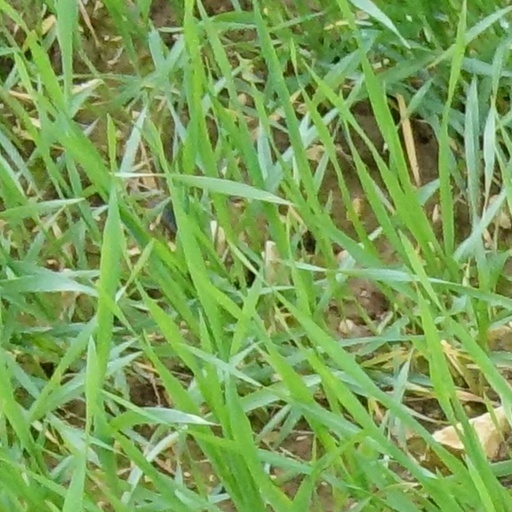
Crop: wheat